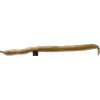
Label: bean_pod